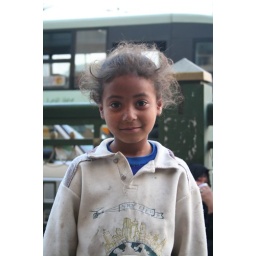
This little girl sold tissues on the street in Cairo